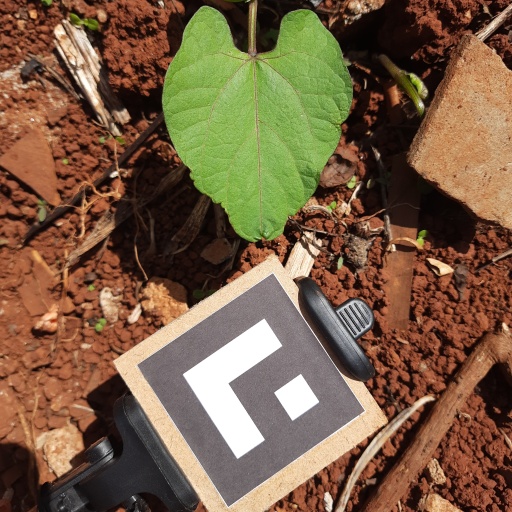
Observations: flat surface, no eating holes, under sunlight